Iranian Enlightenment

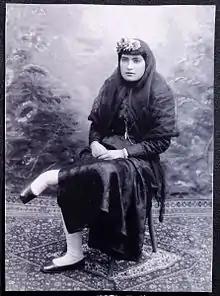
Maryam Amid, known as the first female Iranian journalist

Women were deprived of many of their basic rights for many years, but during the constitutional movement, secret and non-secret women's associations were formed. The goals of these associations were more freedom for women in society and civil equality. At this time, intellectual constitutionalist men such as Mirzadeh Eshghi, Mohammad-Taqi Bahar, Iraj Mirza, and others also supported the women's rights movement, especially the right to education and the abolition of the hijab.